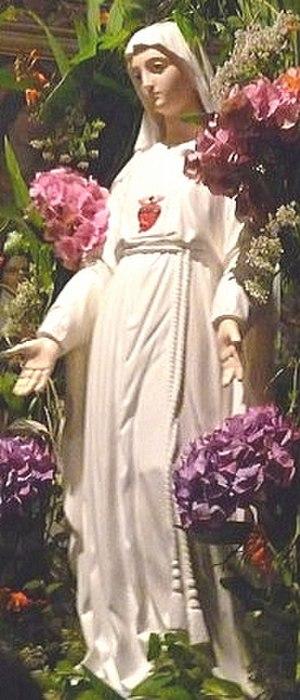
"Notre-Dame de Pellevoisin, communément appelée Notre-Dame de Miséricorde, est le vocable aujourd'hui utilisé couramment pour désigner la Vierge Marie telle qu'elle serait apparue à Estelle Faguette, jeune femme de 32 ans atteinte d’une maladie incurable, dans le village de Pellevoisin à quinze reprises au cours de l'année 1876. À la troisième apparition, du 16 février, Marie s'était présentée à Estelle comme « toute Miséricordieuse » ; l’Église retiendra ultérieurement le vocable de ""Notre Dame de Miséricorde"" quand il s'agira de nommer ""Notre Dame de Pellevoisin"" : c'est celui retenu pour le scapulaire dont il sera question plus loin.